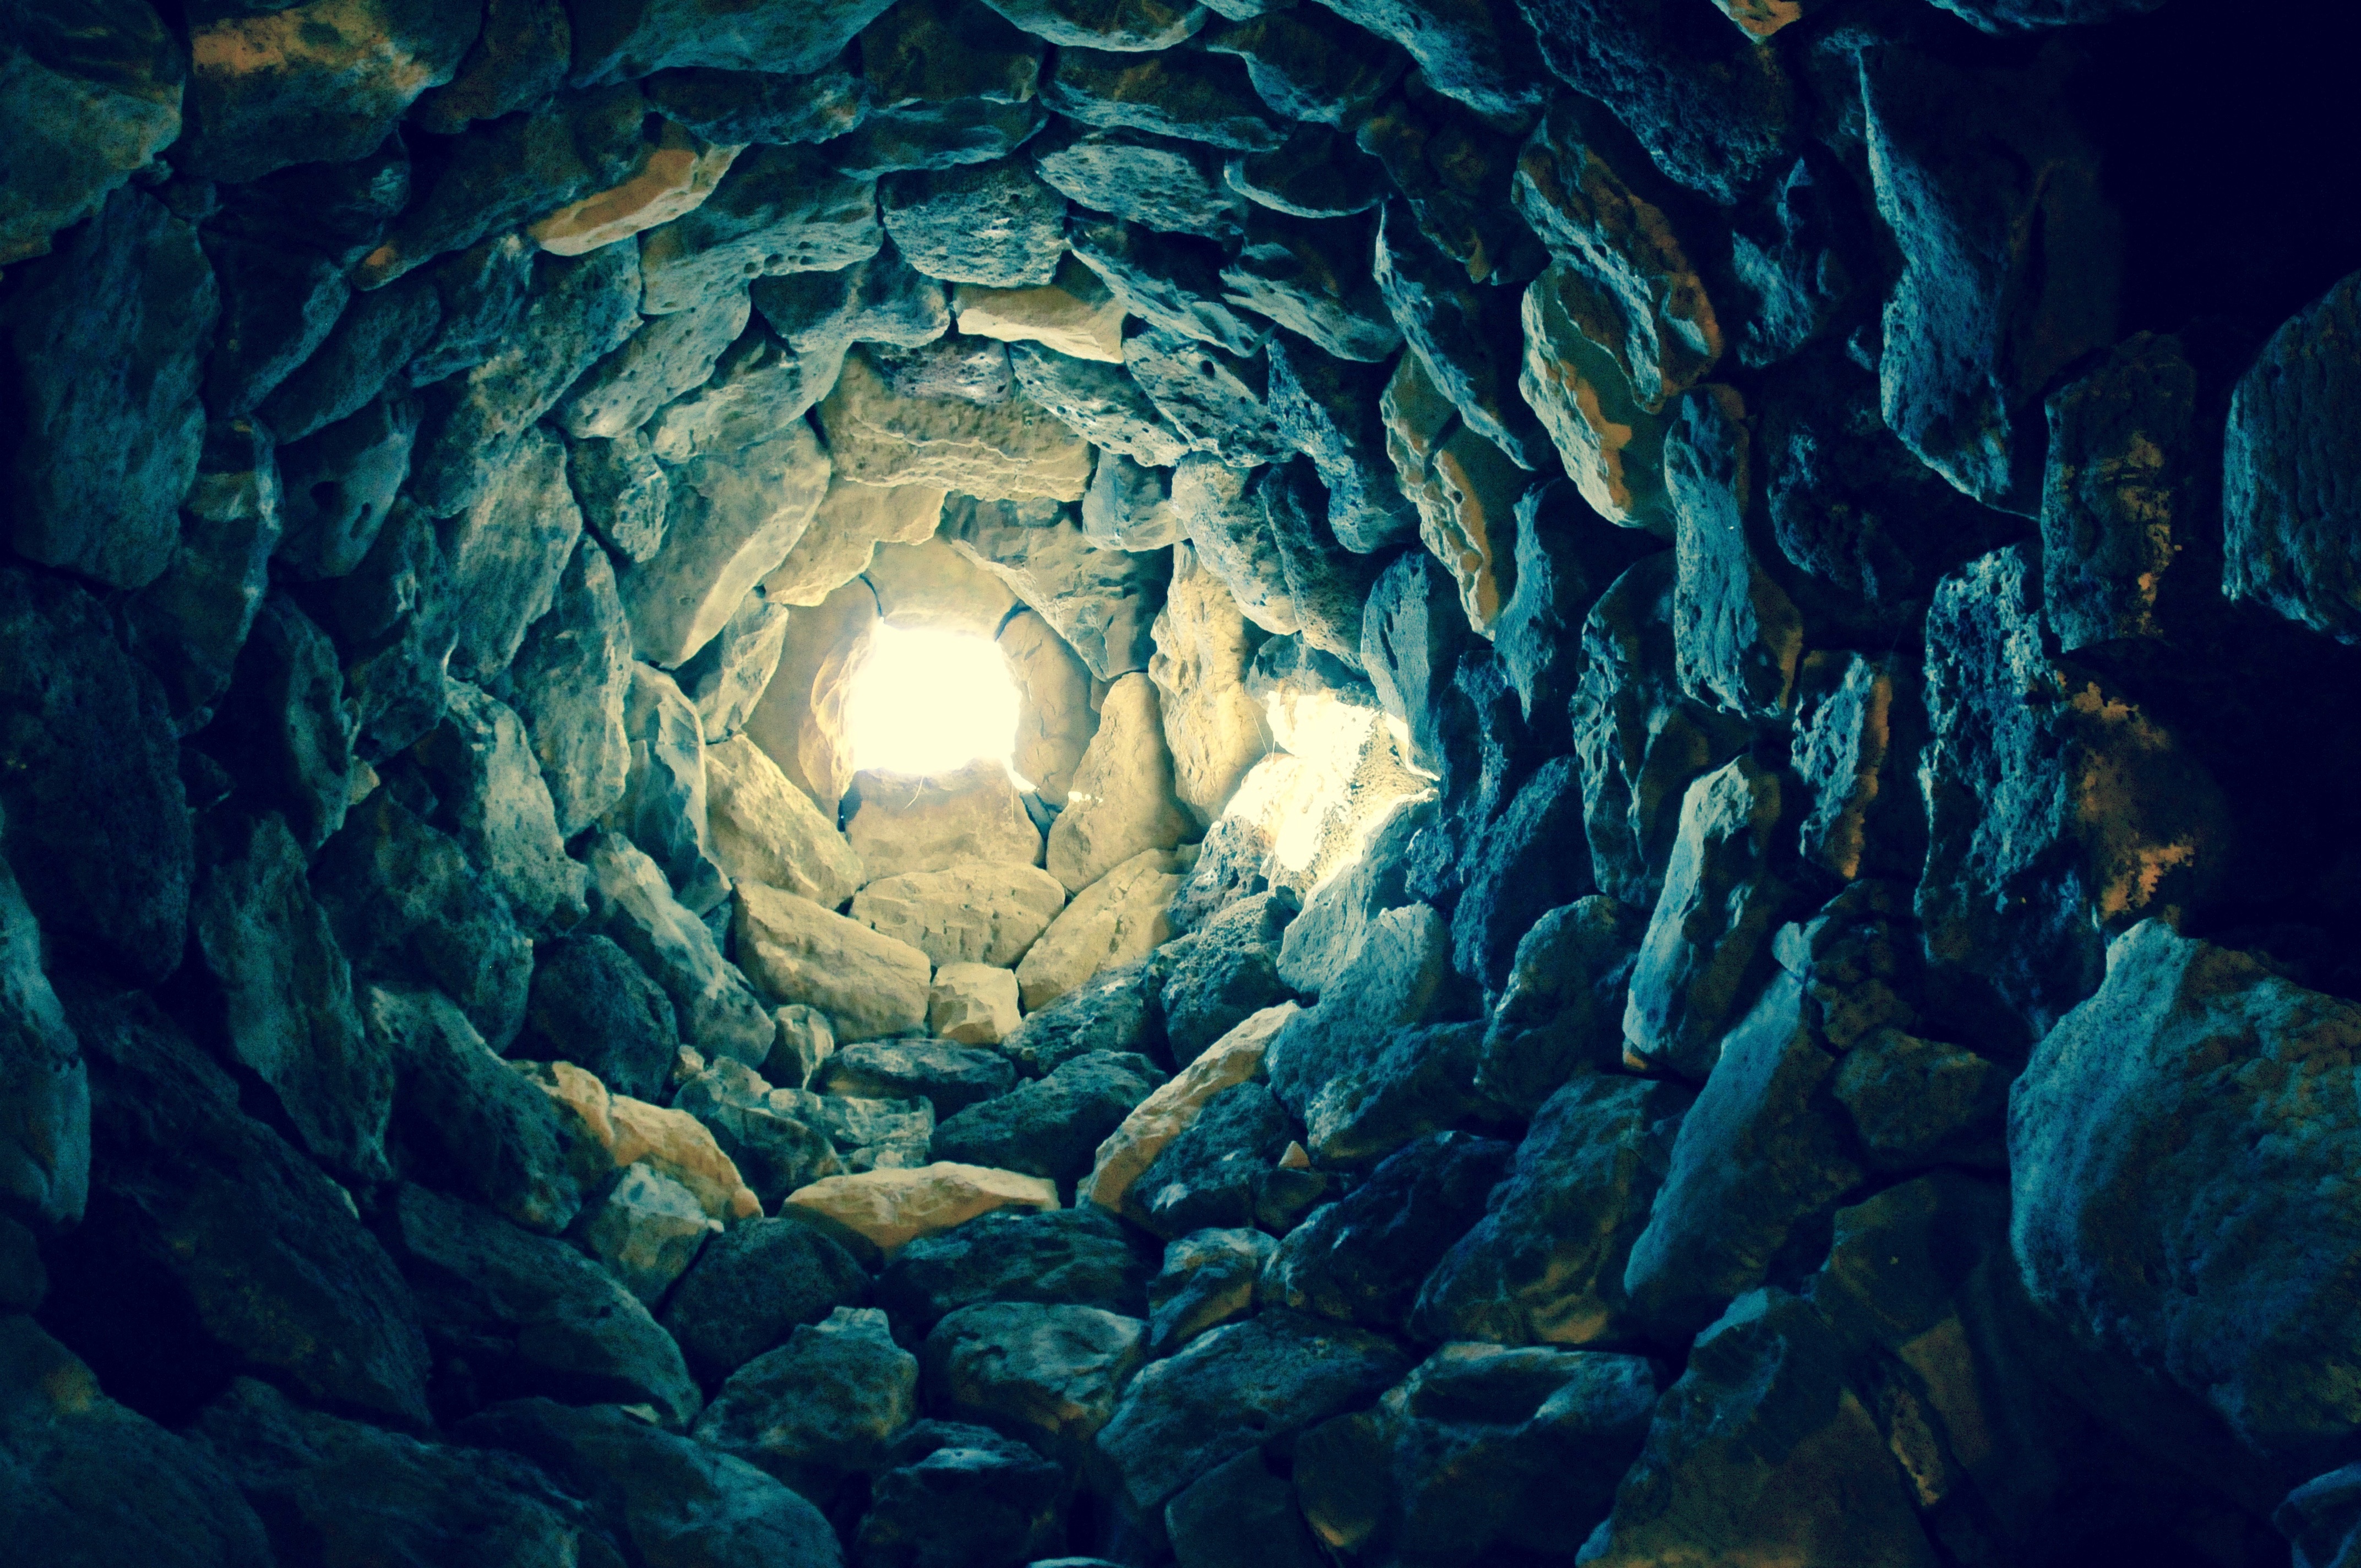
formation, construction, cave, castle, italy, grave, stones, fortress, graves, historically, sardinia, landform, burial ground, sepulchre, geographical feature, pit cave